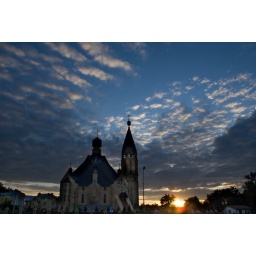
Orthodox church on the Sikorsky street in Bialystok